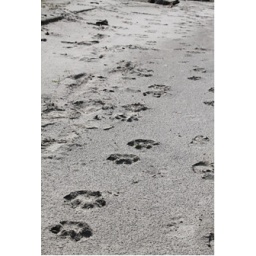
More tiger tracks in the sand of a dry river bed in Manas Tiger Reserve, India